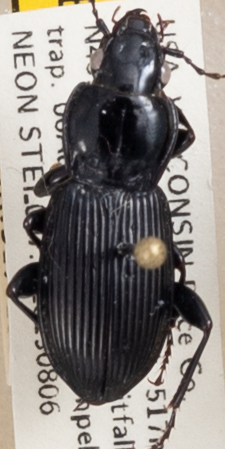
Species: Pterostichus novus
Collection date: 2019-08-06
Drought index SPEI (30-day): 0.608
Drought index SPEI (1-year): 1.45
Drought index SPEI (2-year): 1.13